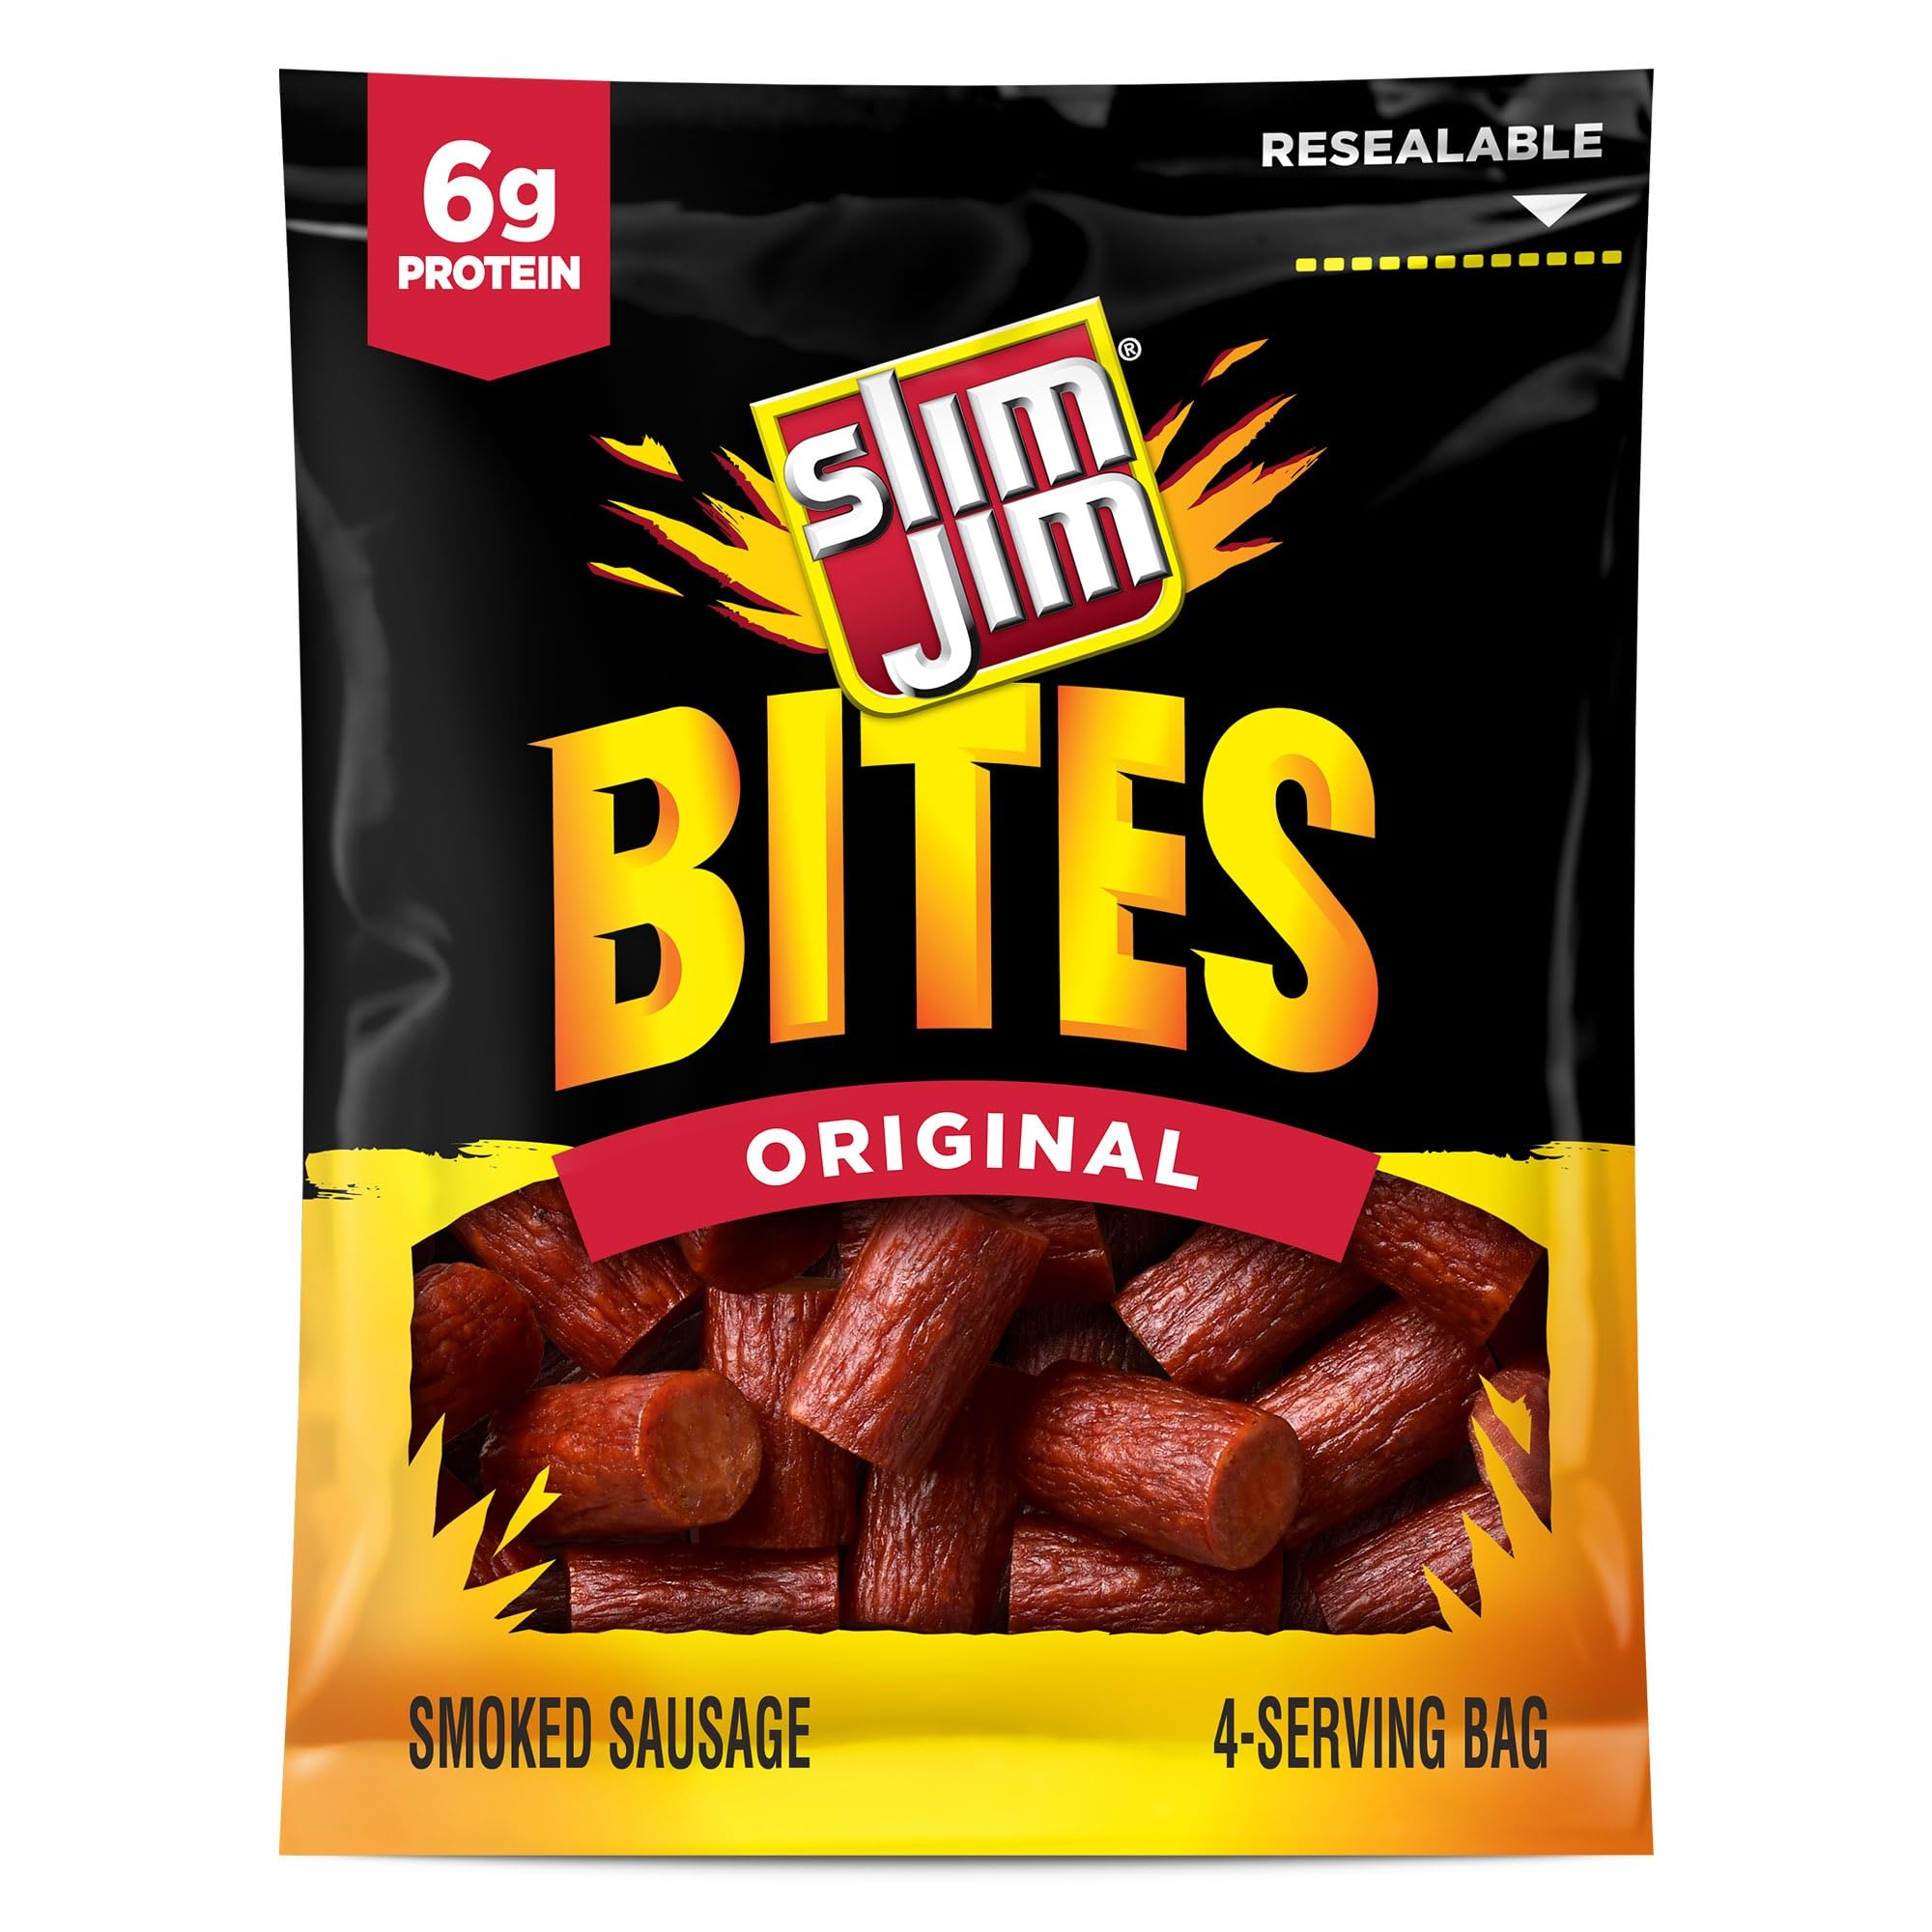
Item Name: Slim Jim Bites, Original Bite-Sized Smoked Sausage Snacks, 3.75 oz
Bullet Point 1: One 3.75 oz. bag of Slim Jim Bites, Original Bite-Sized Smoked Sausage Snacks
Bullet Point 2: Original bite-sized snacks bring a smoky, intense flavor using spicy beef and pork
Bullet Point 3: Contains 6 grams of protein per serving and no artificial flavors or colors
Bullet Point 4: Resealable bag makes these snacks highly portable, on-the-go snacks that'll kick hunger to the curb
Bullet Point 5: Stock up and bring intensely bold flavor to lunchtime, after-school snacks, travel snacks or anytime
Value: 3.744
Unit: Ounce

Price: 8.135